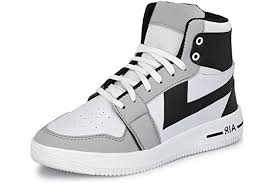
Label: Sneaker